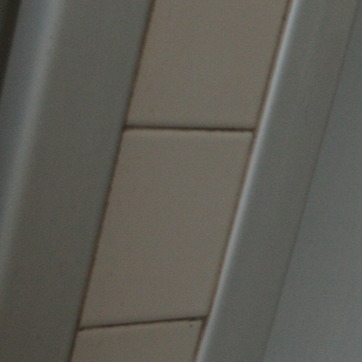
Material: tile